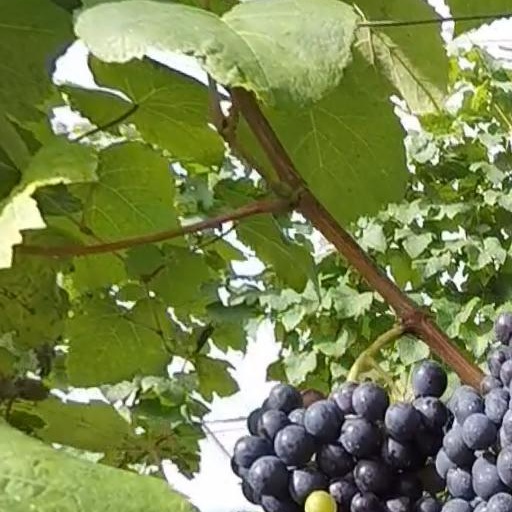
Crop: grape